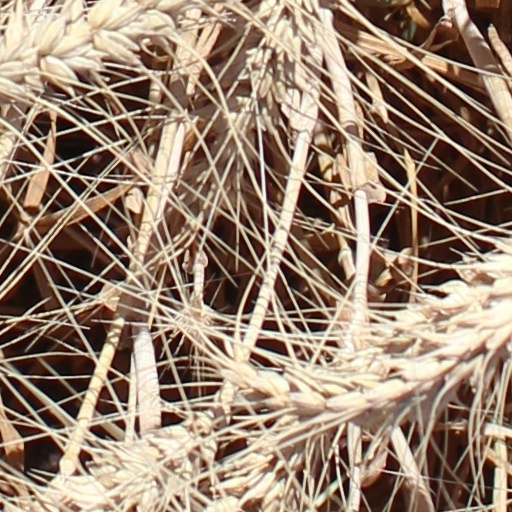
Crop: wheat